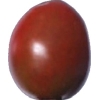
Label: tomato_cherry_maroon